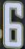
Number: 6